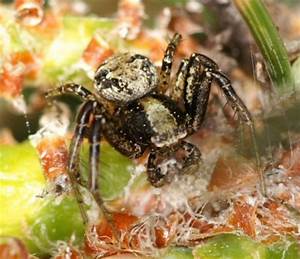
Label: spider